Michael Cera

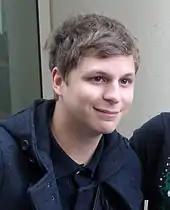
Cera in 2007

In May 2007, Cera appeared in a staged comedy video that shows him being fired from the lead role of the film "Knocked Up", after belittling and arguing with its director Judd Apatow, in a scene that mocks the David O. Russell blow up on the set of "I Heart Huckabees". Cera starred in the Apatow-produced teen comedy "Superbad" alongside Jonah Hill. Their characters in the film – two virgin teenagers about to graduate from high school whose party plans go awry – were based on the comedy's writers Seth Rogen and Evan Goldberg. "Superbad" was released in cinemas in August 2007, topping the US box office for two weeks in a row.